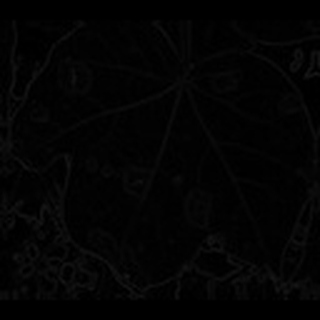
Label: cotton_target_spot